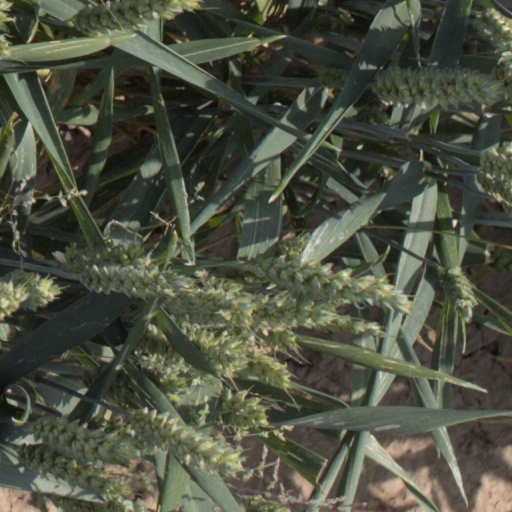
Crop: wheat